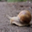
Label: snail